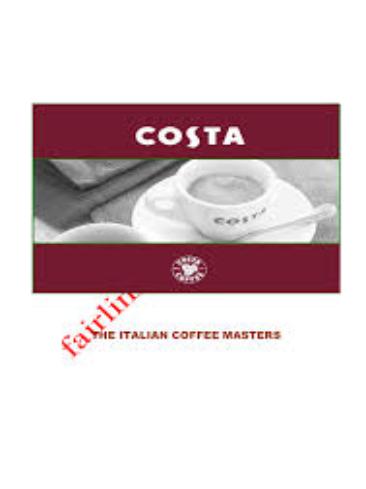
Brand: Costa Coffee
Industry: Food